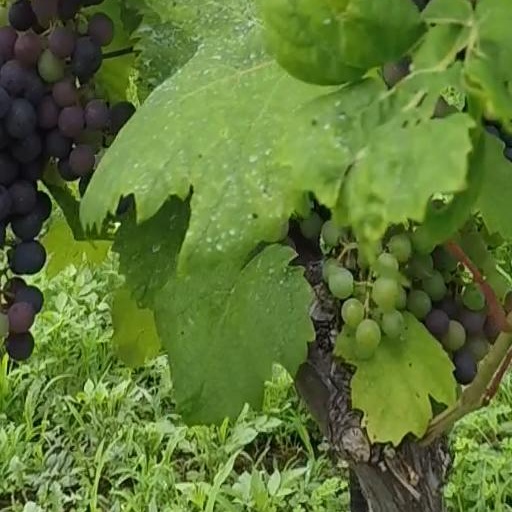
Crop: grape